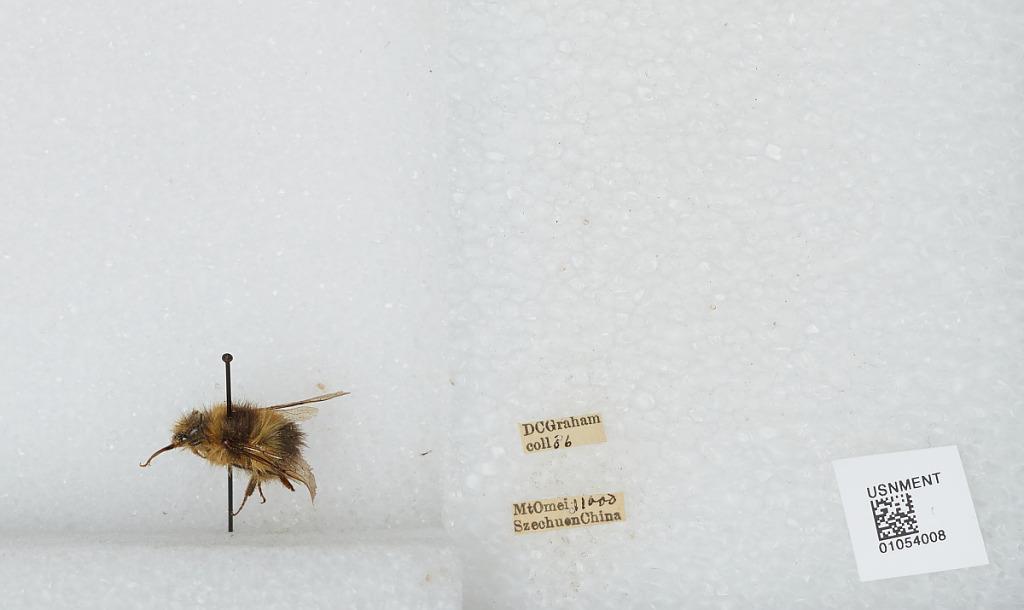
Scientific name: Bombus sp.
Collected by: D. Graham
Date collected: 1936--
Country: China
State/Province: Sichuan
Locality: Mt Emei